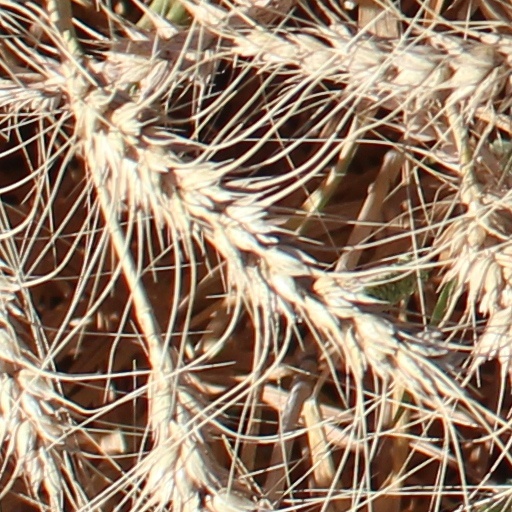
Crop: wheat